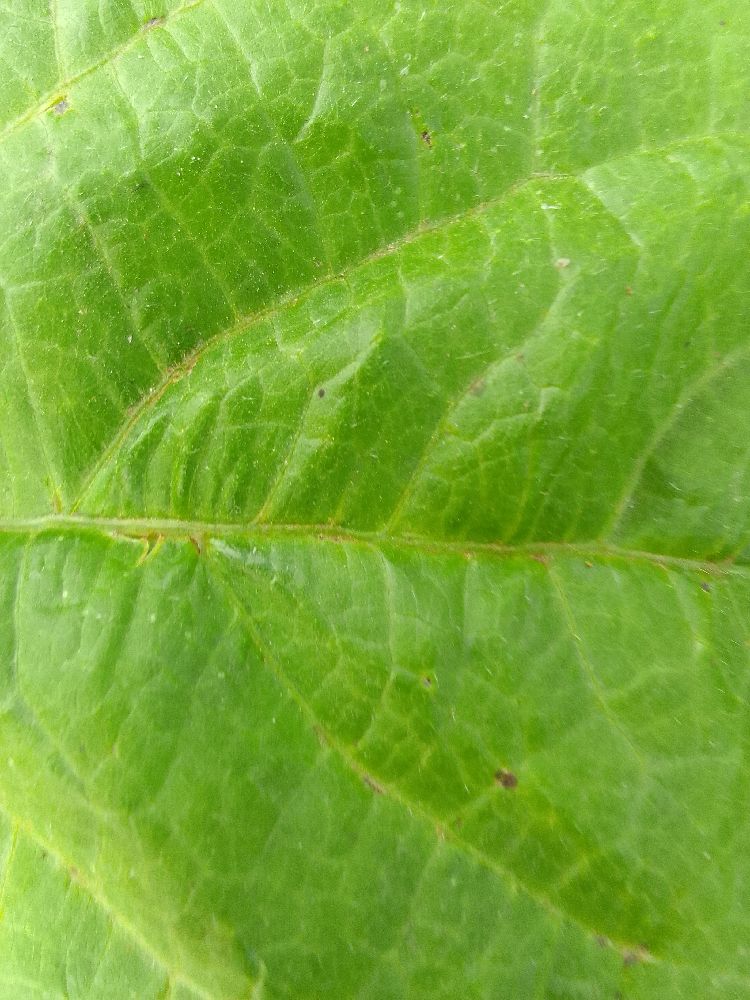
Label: healthy